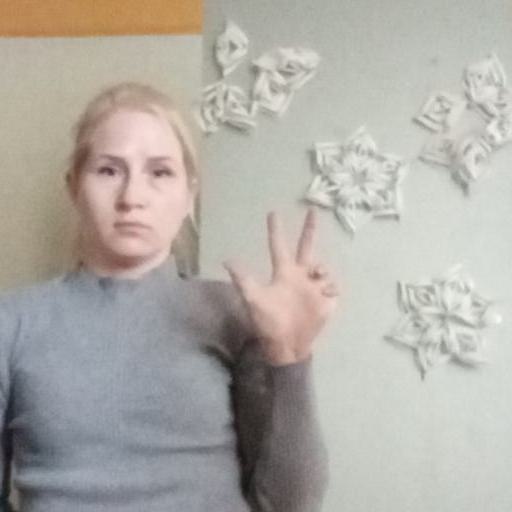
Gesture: three2